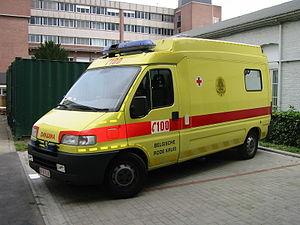
Contexte
En Belgique, le SMUR, est un service d'urgence hospitalier composée d’un médecin et d'un infirmier qui intervient en situation pré-hospitalière sur demande du centre de secours 100/112 et qui se déplace à l'aide d'une voiture d'intervention rapide.
En Belgique, l'aide médicale urgente est l'un des trois services d'urgence du pays avec la police et les services de sécurité civile. Elle désigne les moyens médicaux de premiers secours du Royaume. Ils sont sous l'autorité du service public fédéral Santé publique.